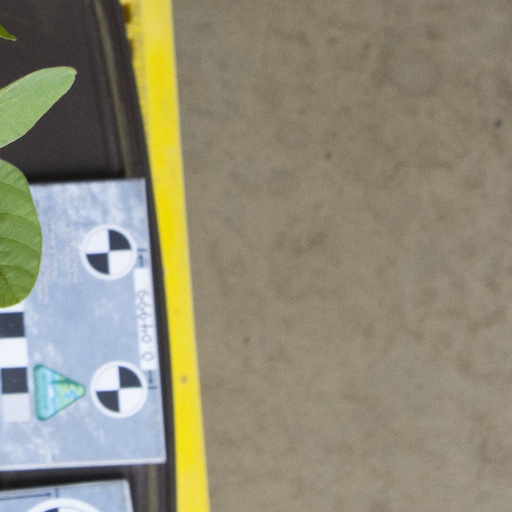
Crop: soybean